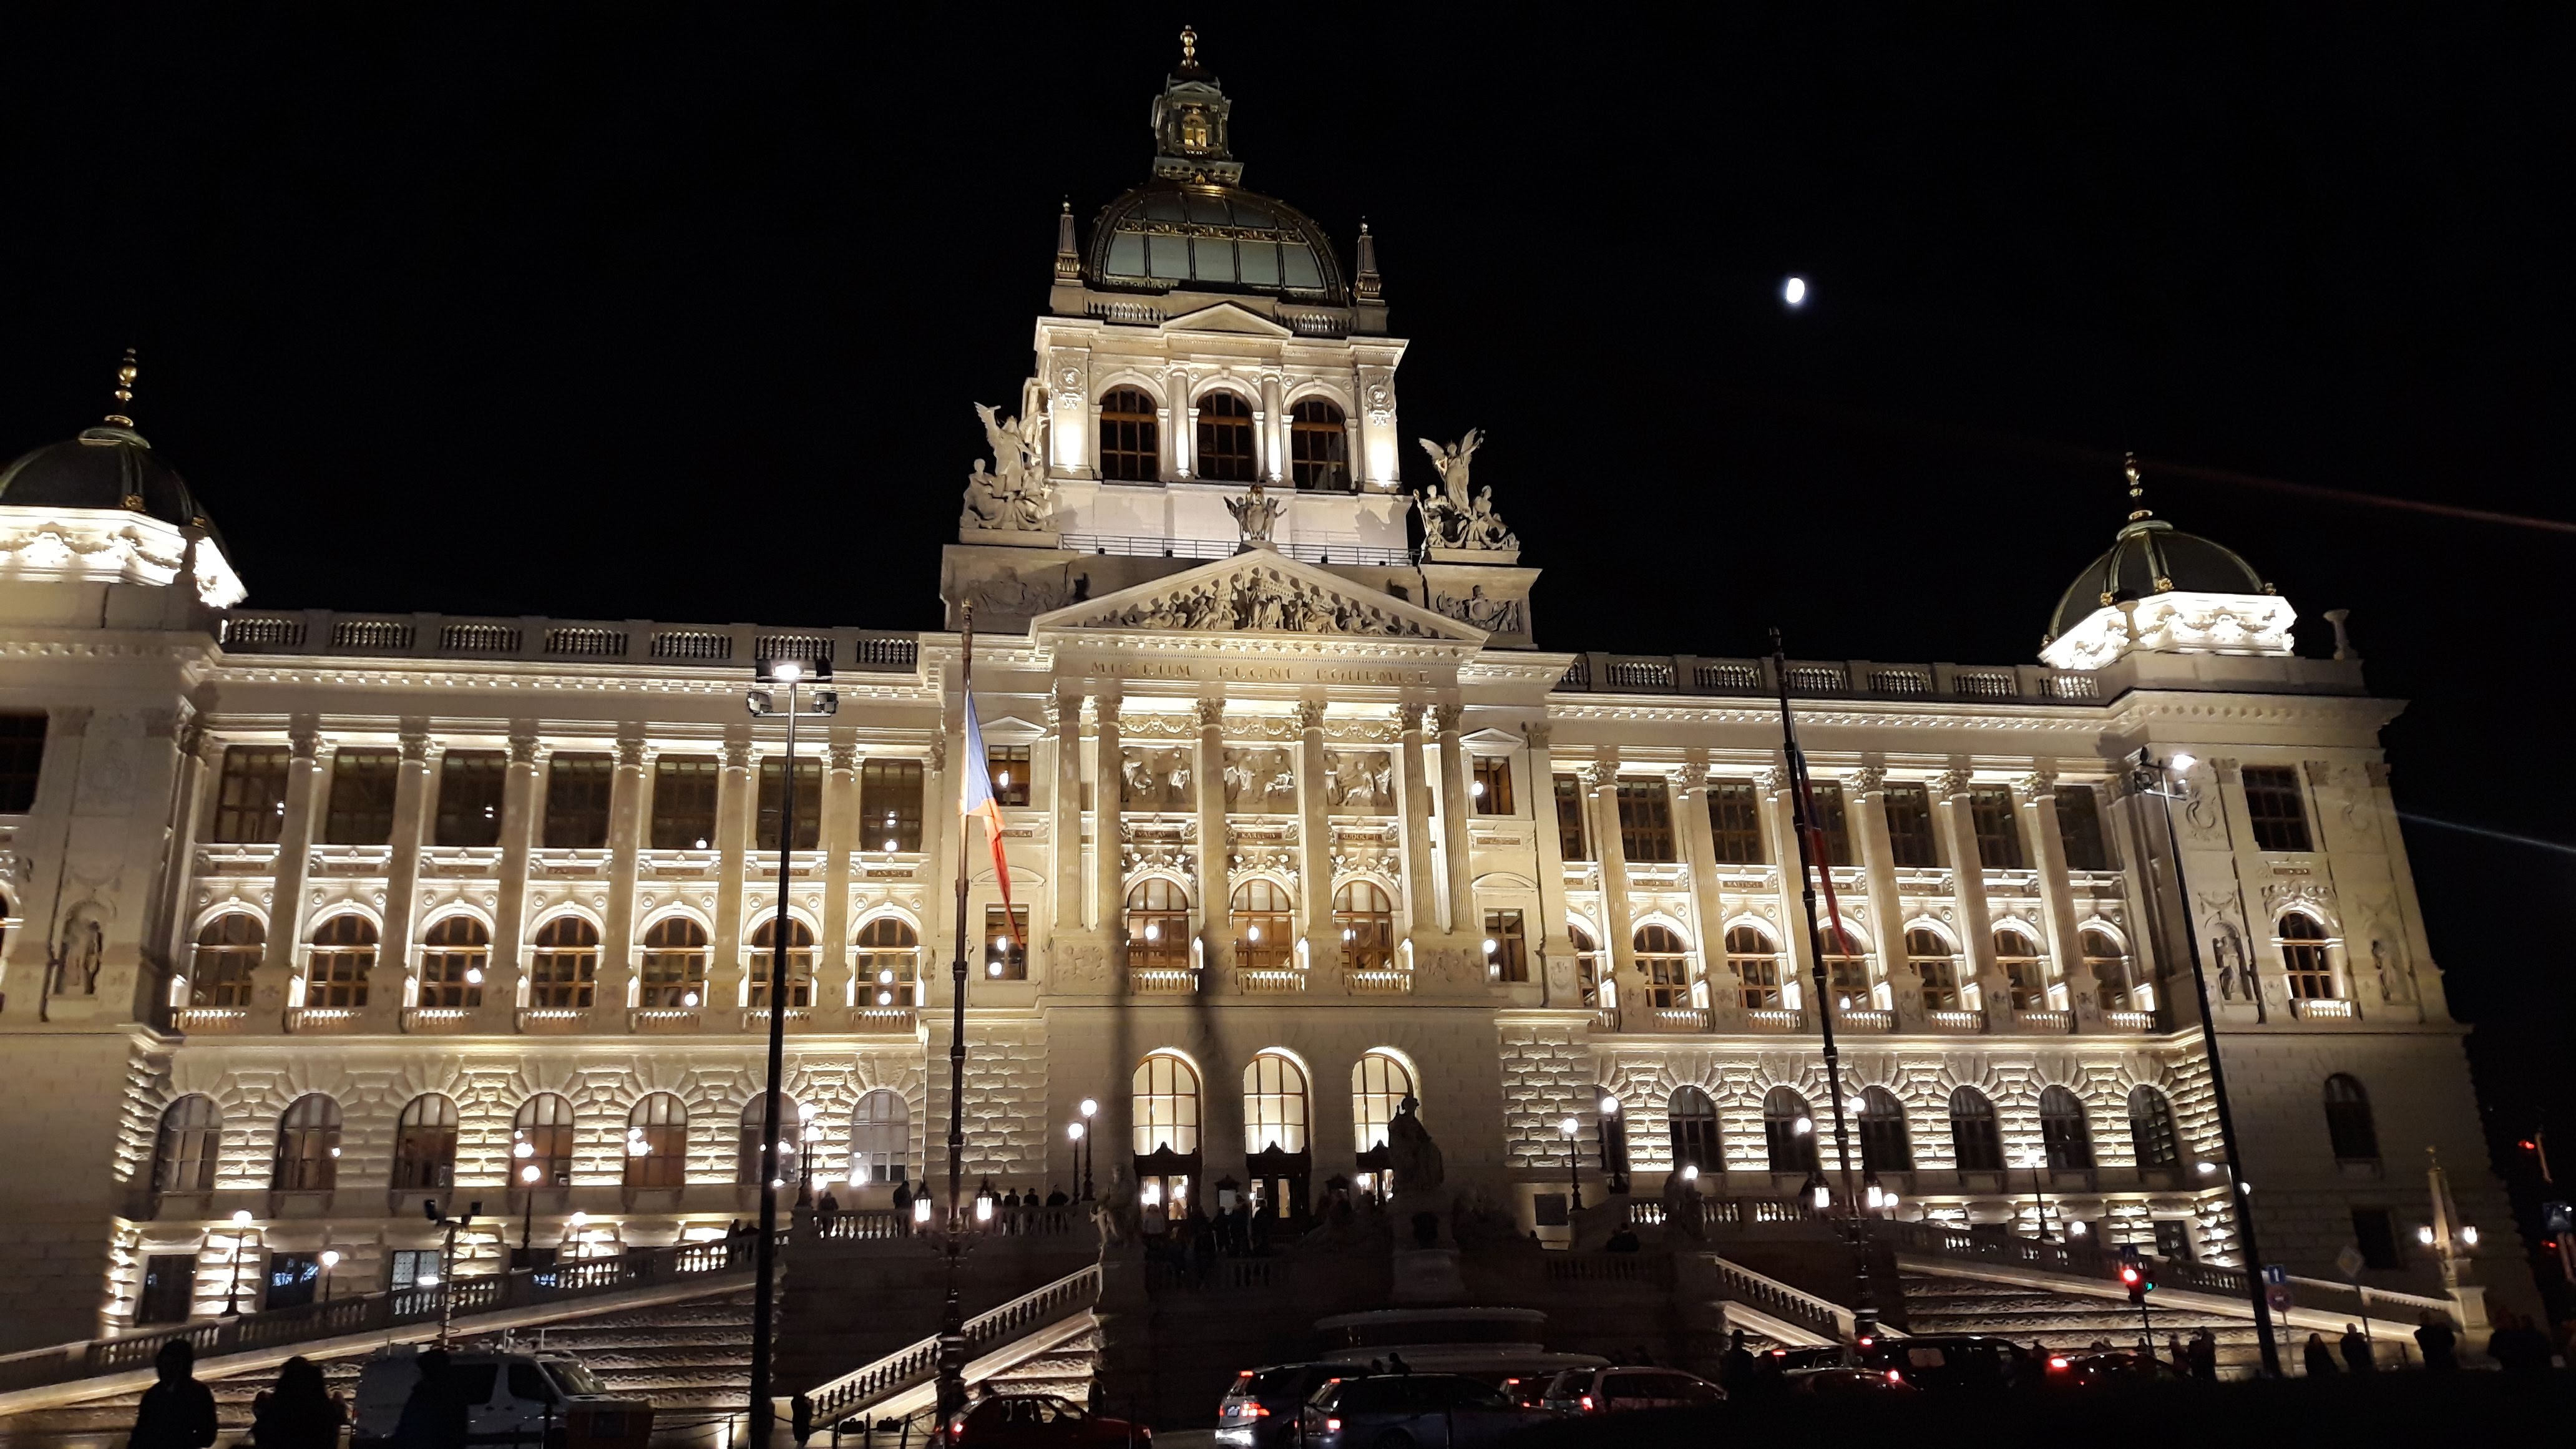
czech republic, night, landmark, metropolis, building, city, light, architecture, tourist attraction, lighting, chateau, facade, town square, sky, palace, reflection, metropolitan area, downtown, evening, tower, plaza, seat of local government, classical architecture, window